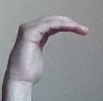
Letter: haa